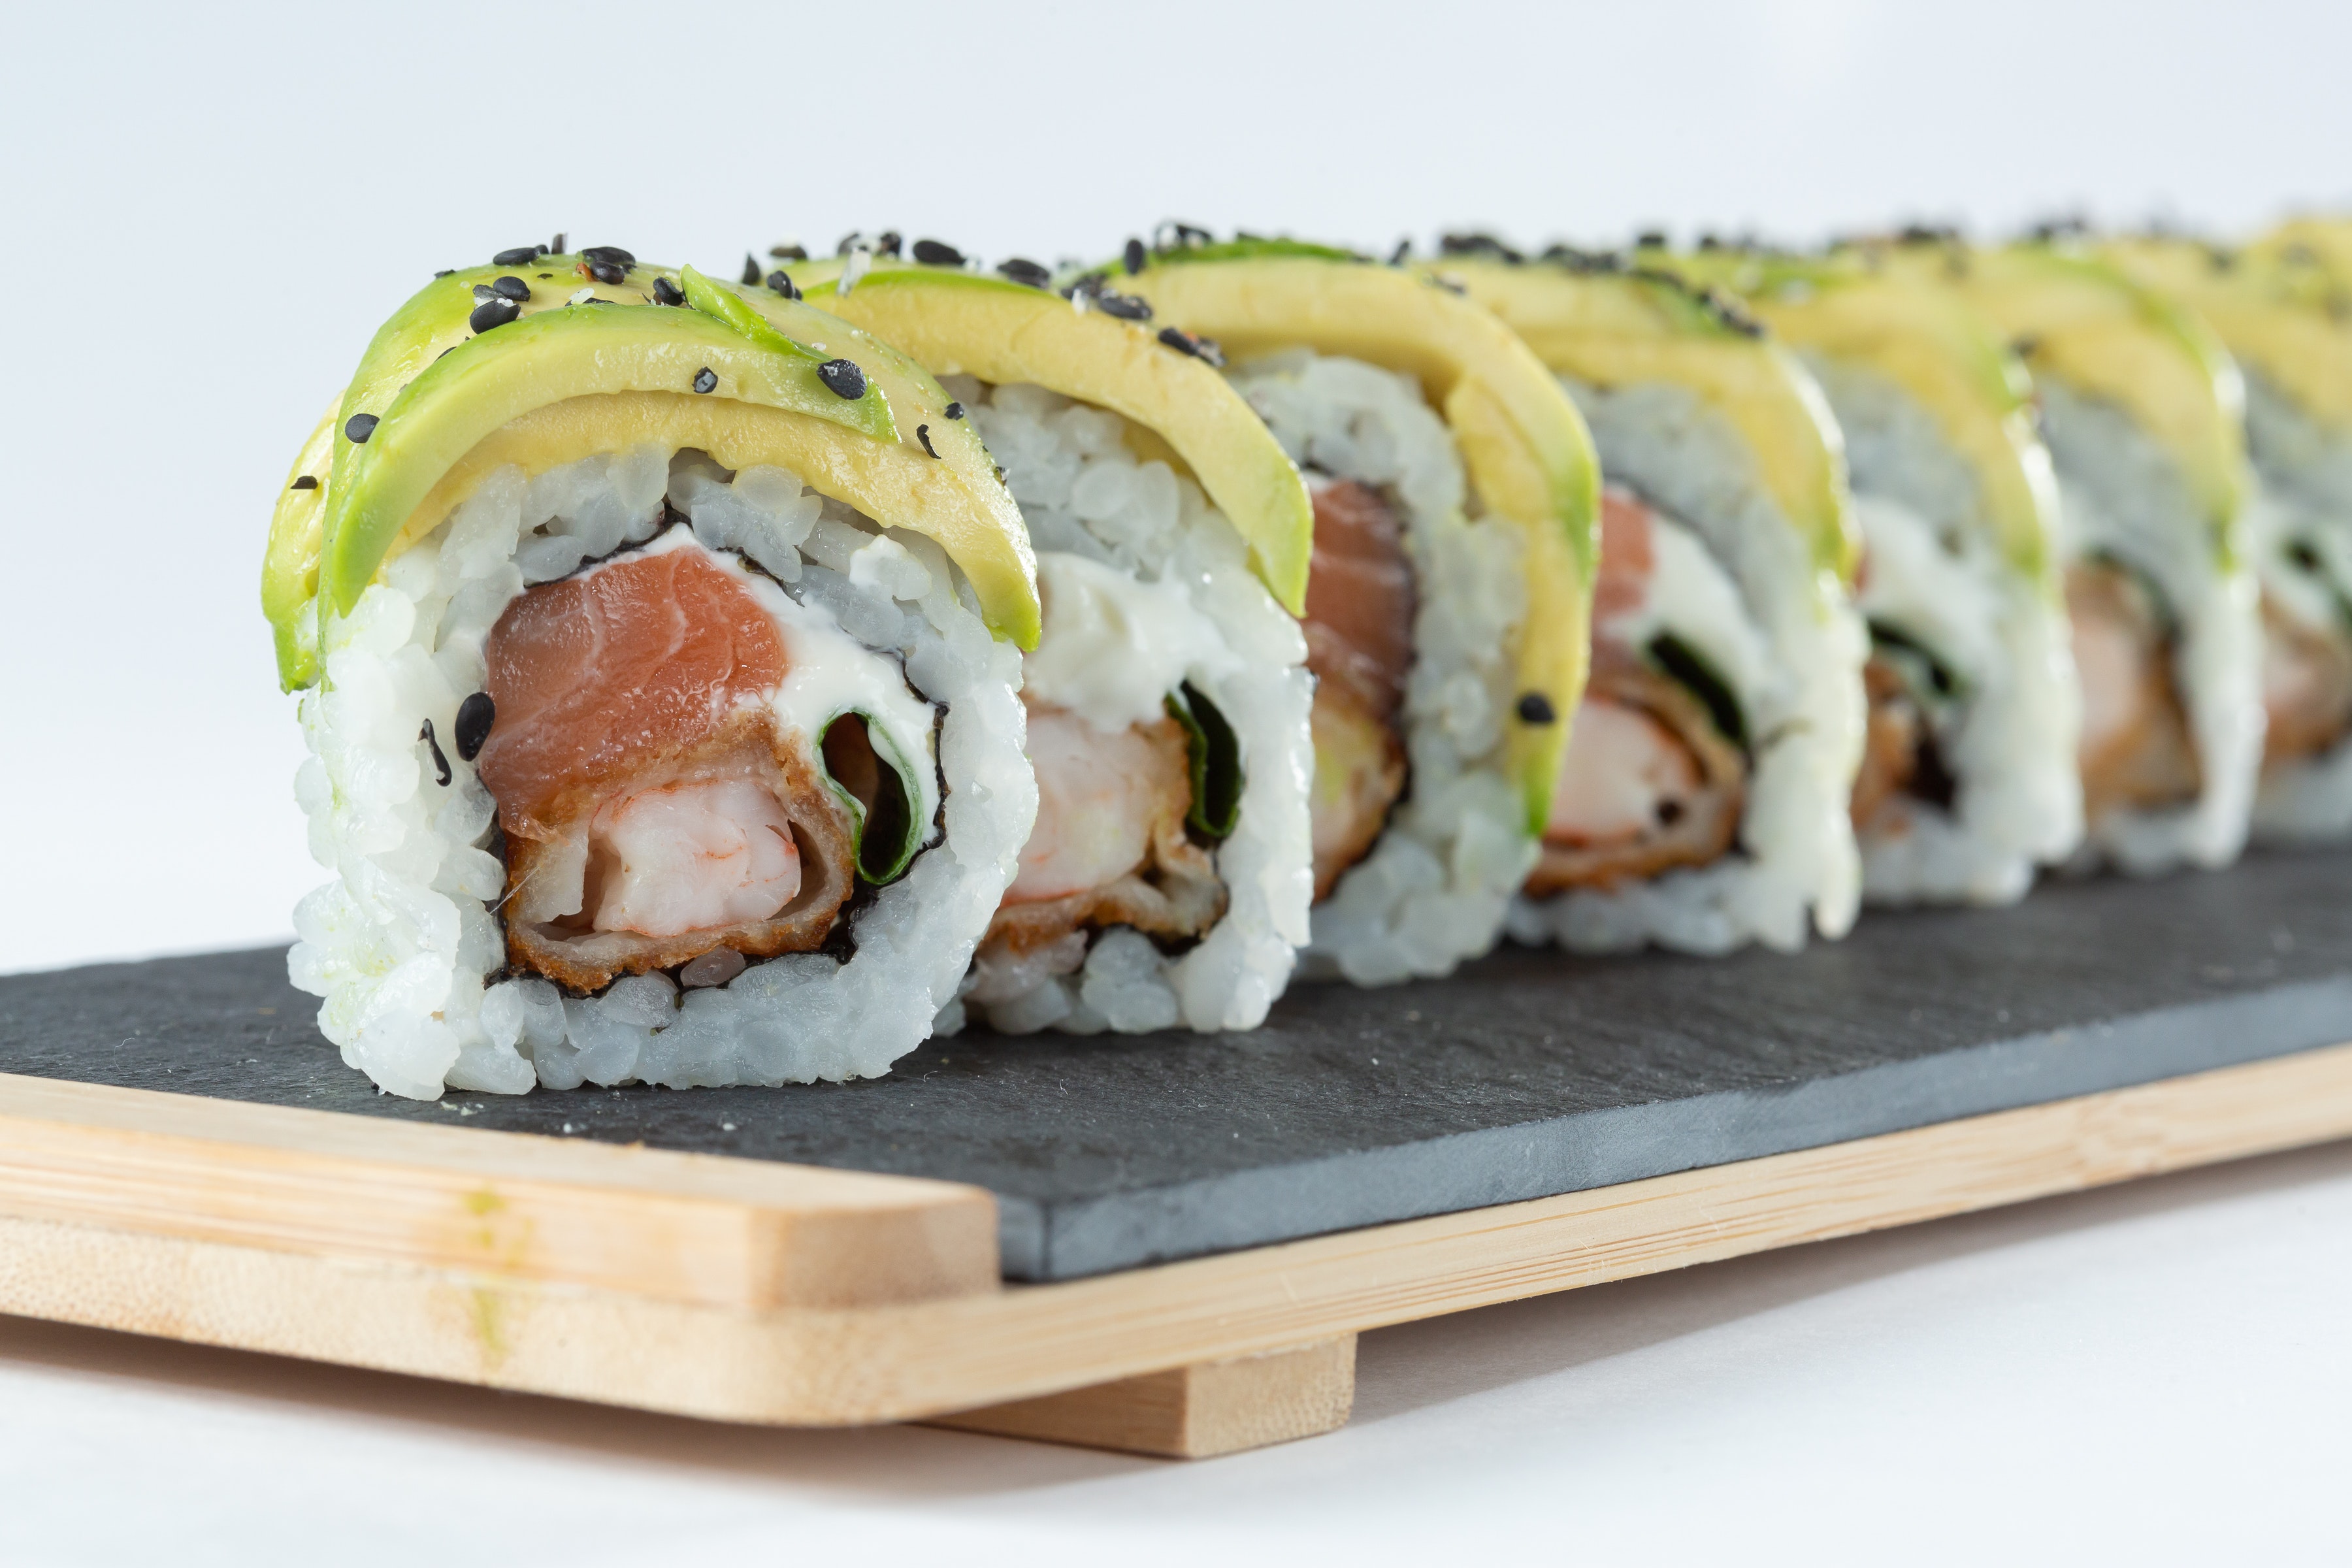
food, sushi, ingredient, white rice, recipe, california roll, cuisine, dish, rice, tableware, plate, gimbap, produce, steamed rice, finger food, culinary art, vegetable, comfort food, glutinous rice, garnish, jasmine rice, serving tray, platter, side dish, basmati, la carte food, fast food, vegan nutrition, art, japanese cuisine, appetizer, fish products, delicacy, Hoisin sauce, hors d oeuvre, Hawaiian food, meal, snack, sakana, sashimi